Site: brandenburg
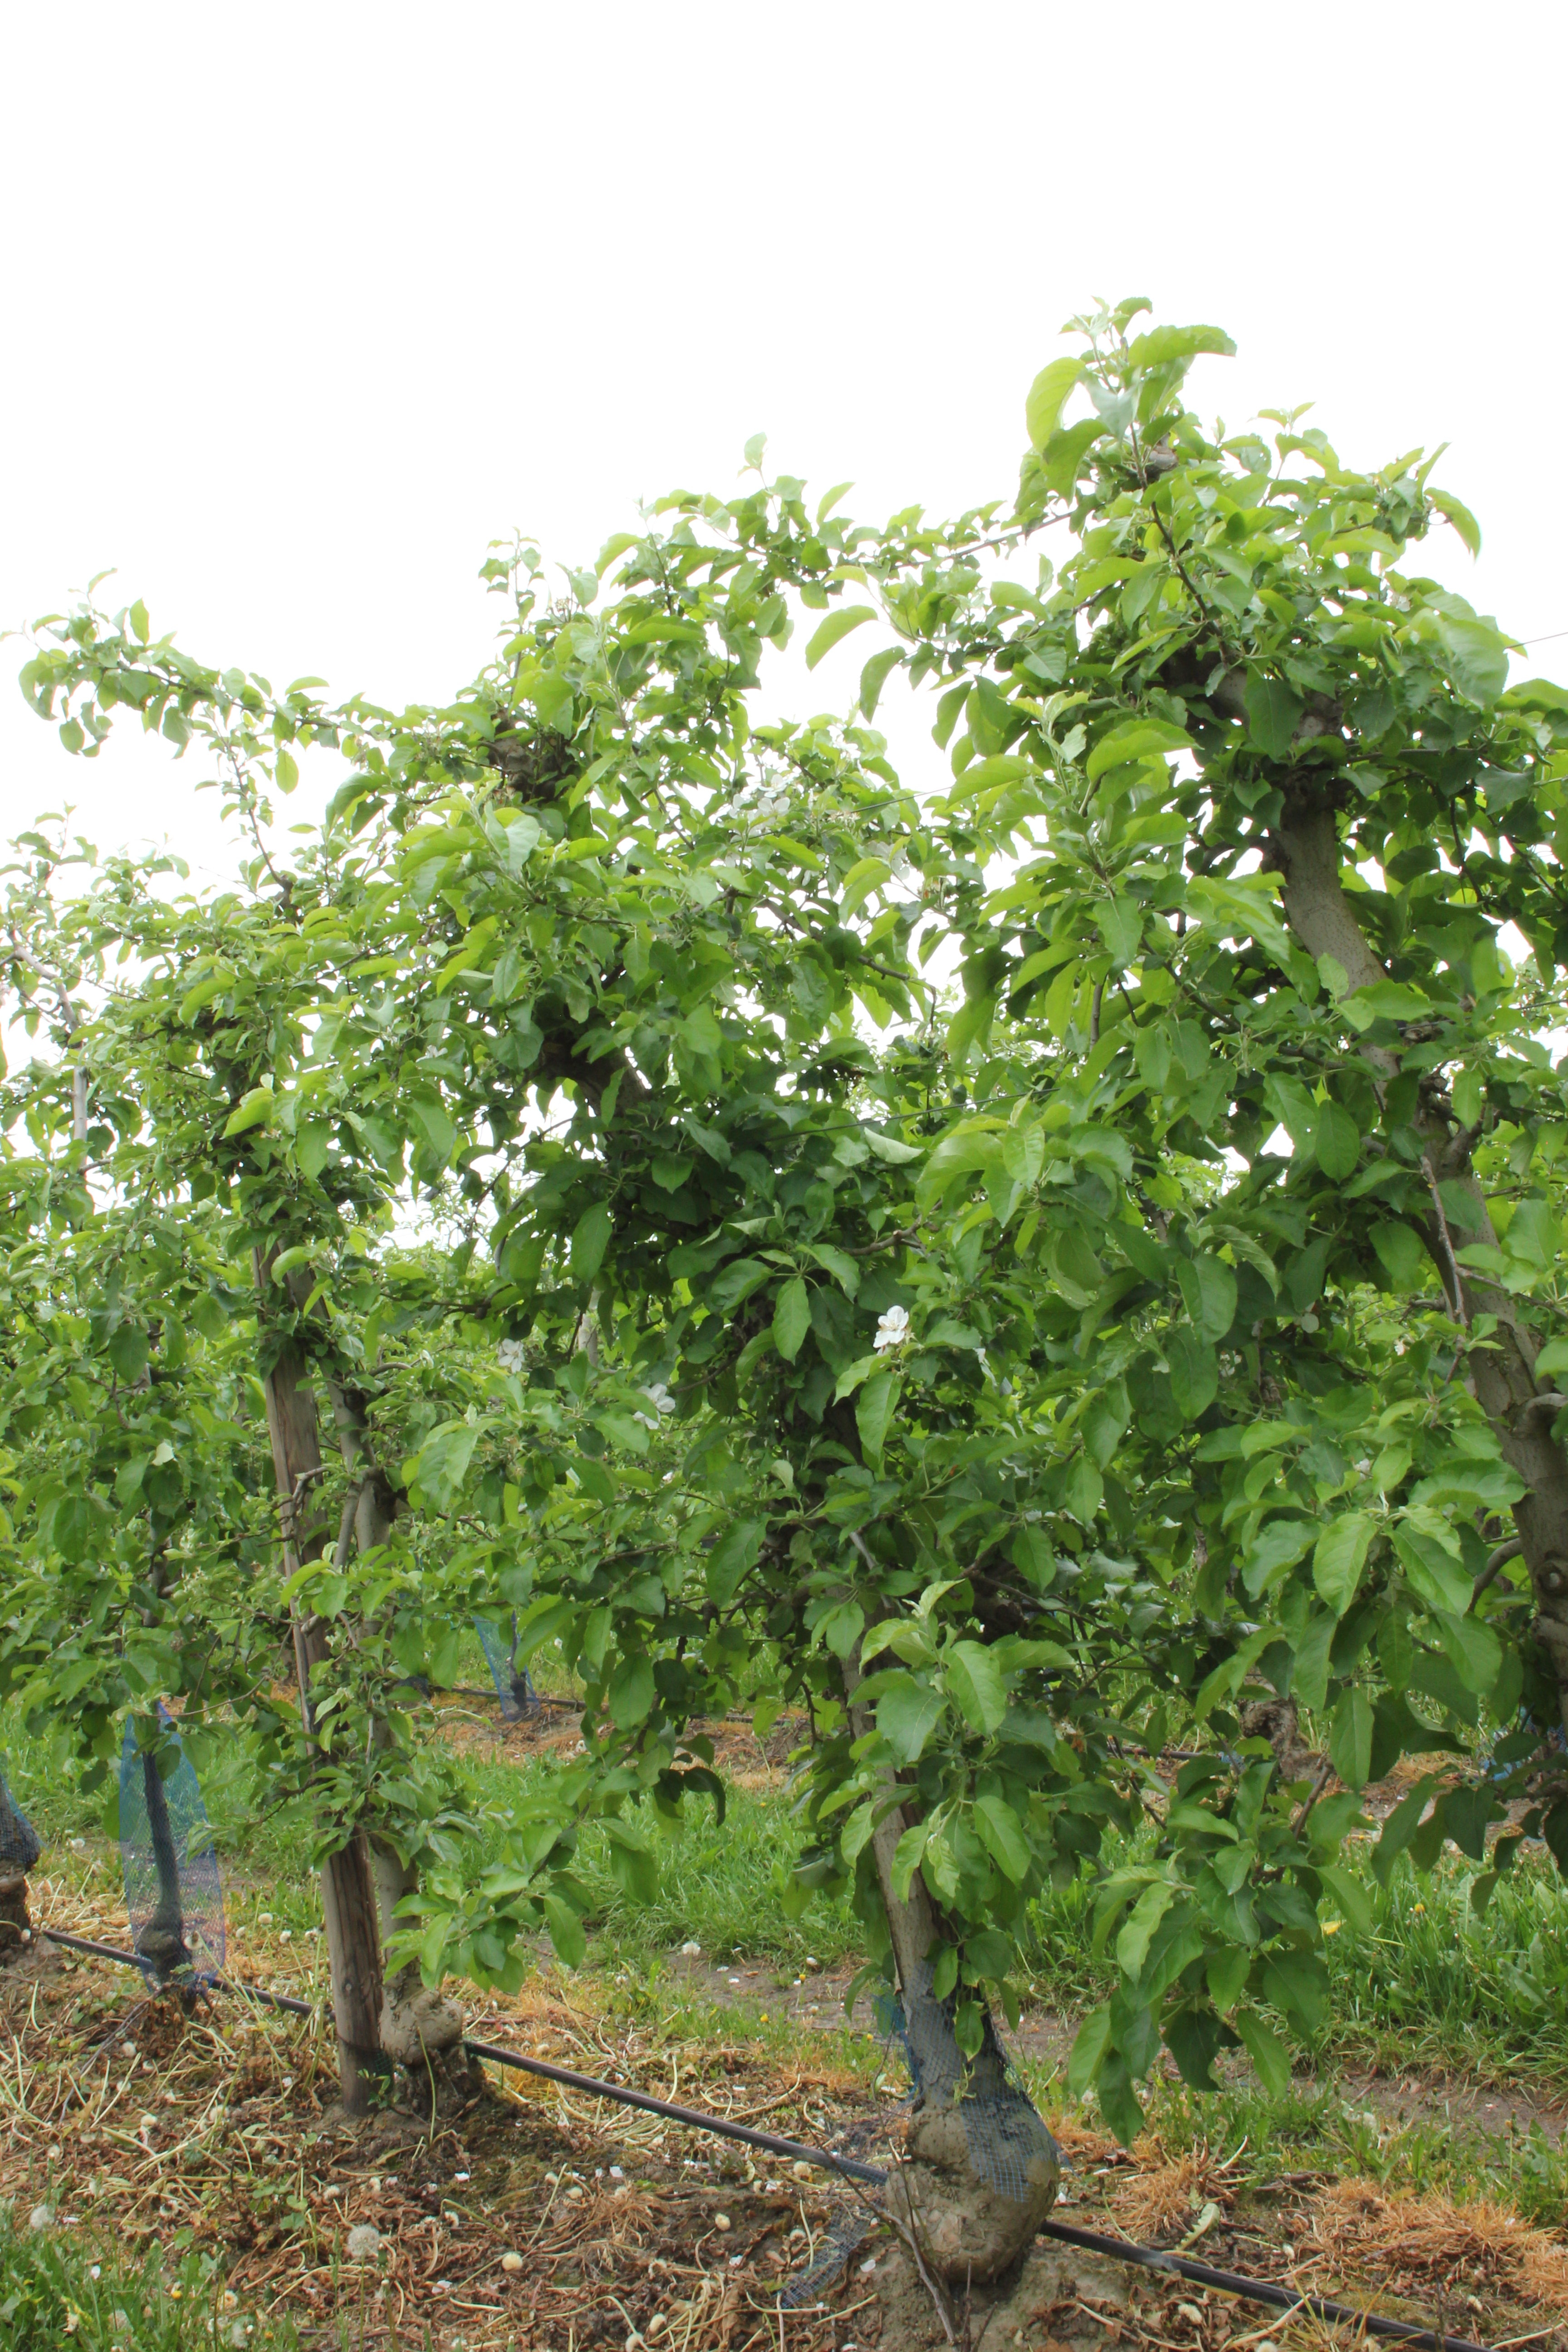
Growth stage (BBCH 67): Flowering